Sky position (RA, Dec in degrees): 135.431, 21.698
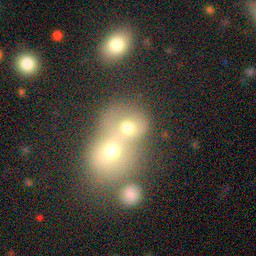
Galaxy morphology: Merging Galaxies